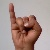
The image shows a hand gesture representing the letter 'I' in Indian Sign Language.